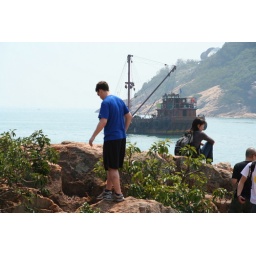
On the beach and rocks in Stanley, a junk with sails down is in the background.